Cézanne (crater)

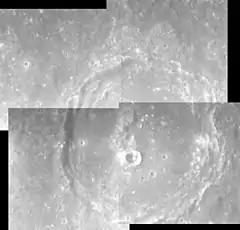
MESSENGER NAC mosaic centered on Cézanne

Cézanne is a crater on Mercury. It has a diameter of 67 kilometers. Its name was adopted by the International Astronomical Union (IAU) in 1985. Cézanne is named for the French artist Paul Cézanne, who lived from 1839 to 1906.